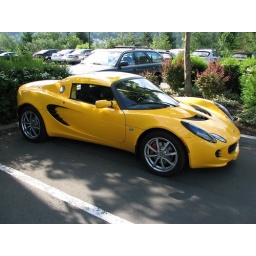
Owned by a Microsoft Xbox person in our office park.